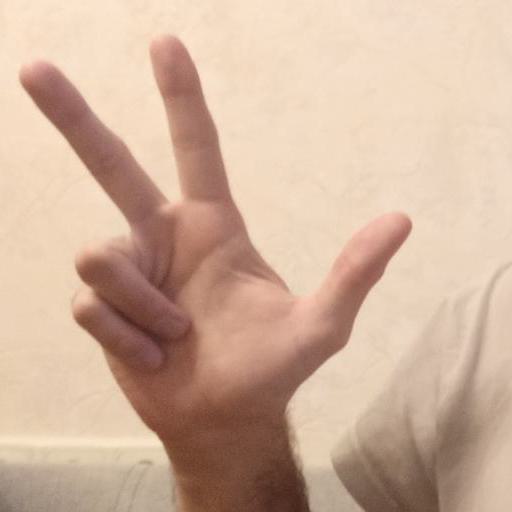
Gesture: three2